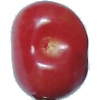
Label: Cherry 2